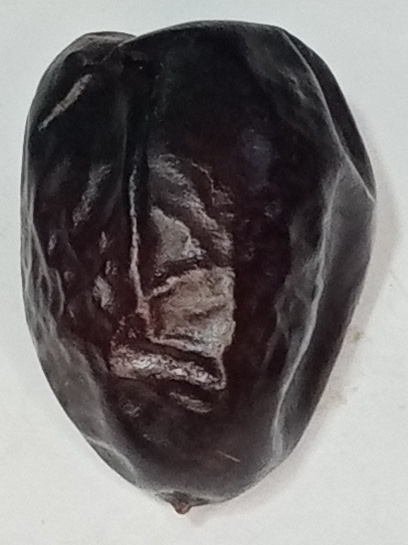
Variety: kupro
Size: large
Grade: grade-2